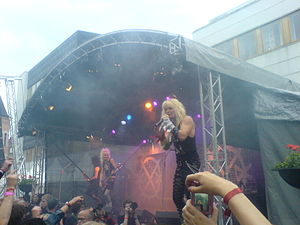
Crashdïet
Crashdïet (2007)
Crashdïet er et svensk glam rock-band bestående af fire fyre fra Stockholm. Deres navn stammer ikke fra Guns N' Roses-sangen Crashdiet.